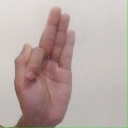
अक्षर: फ